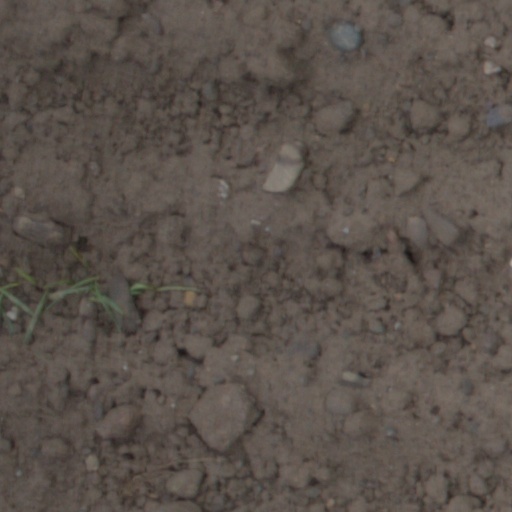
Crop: wheat